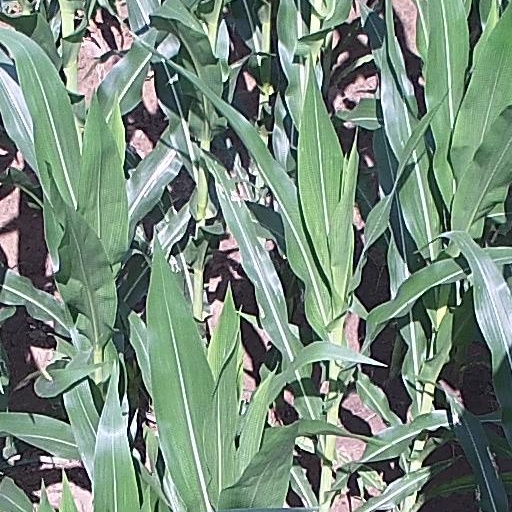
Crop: maize; corn